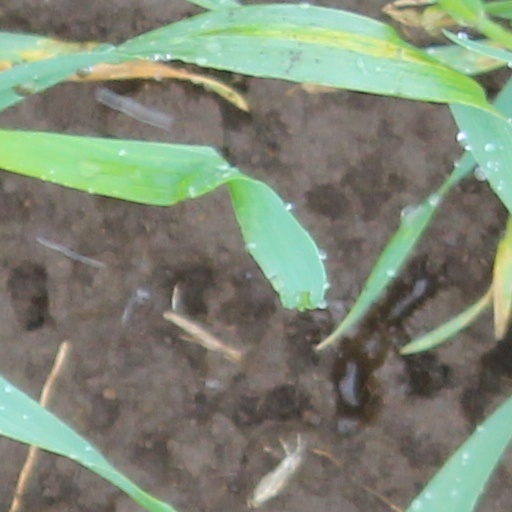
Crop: wheat